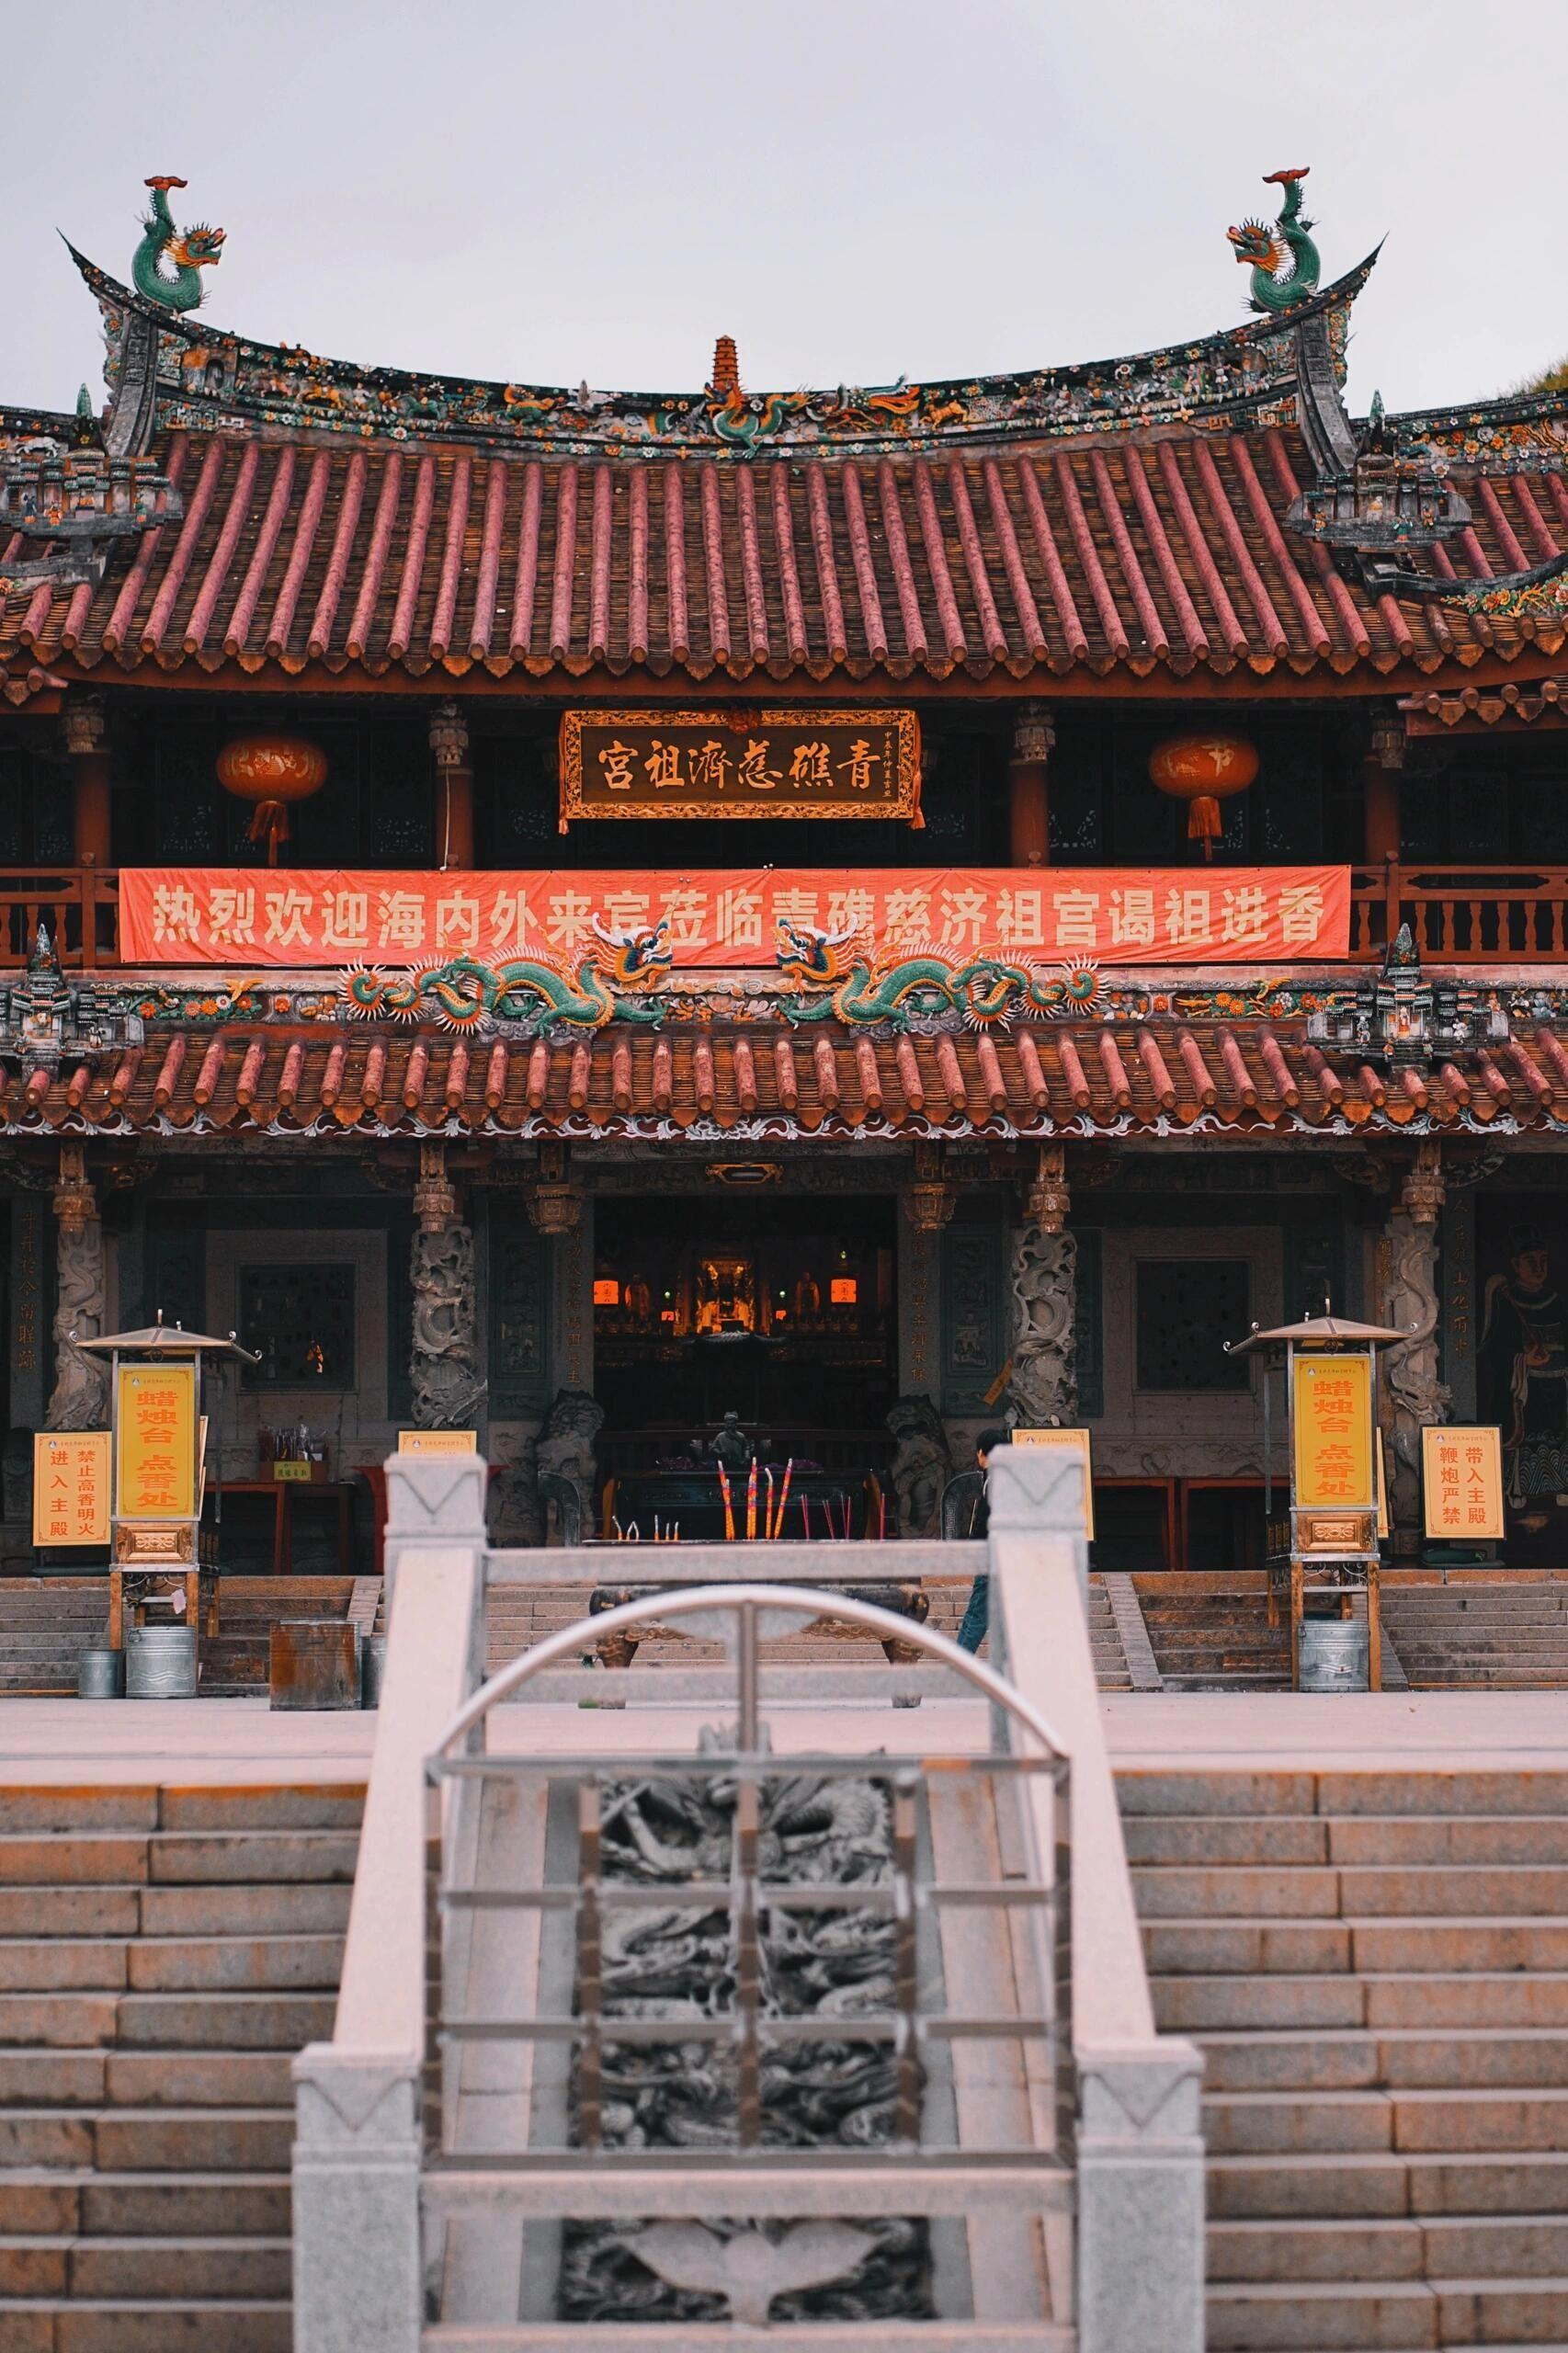
地标名称：青礁慈济祖宫
所在城市：厦门市·海沧区